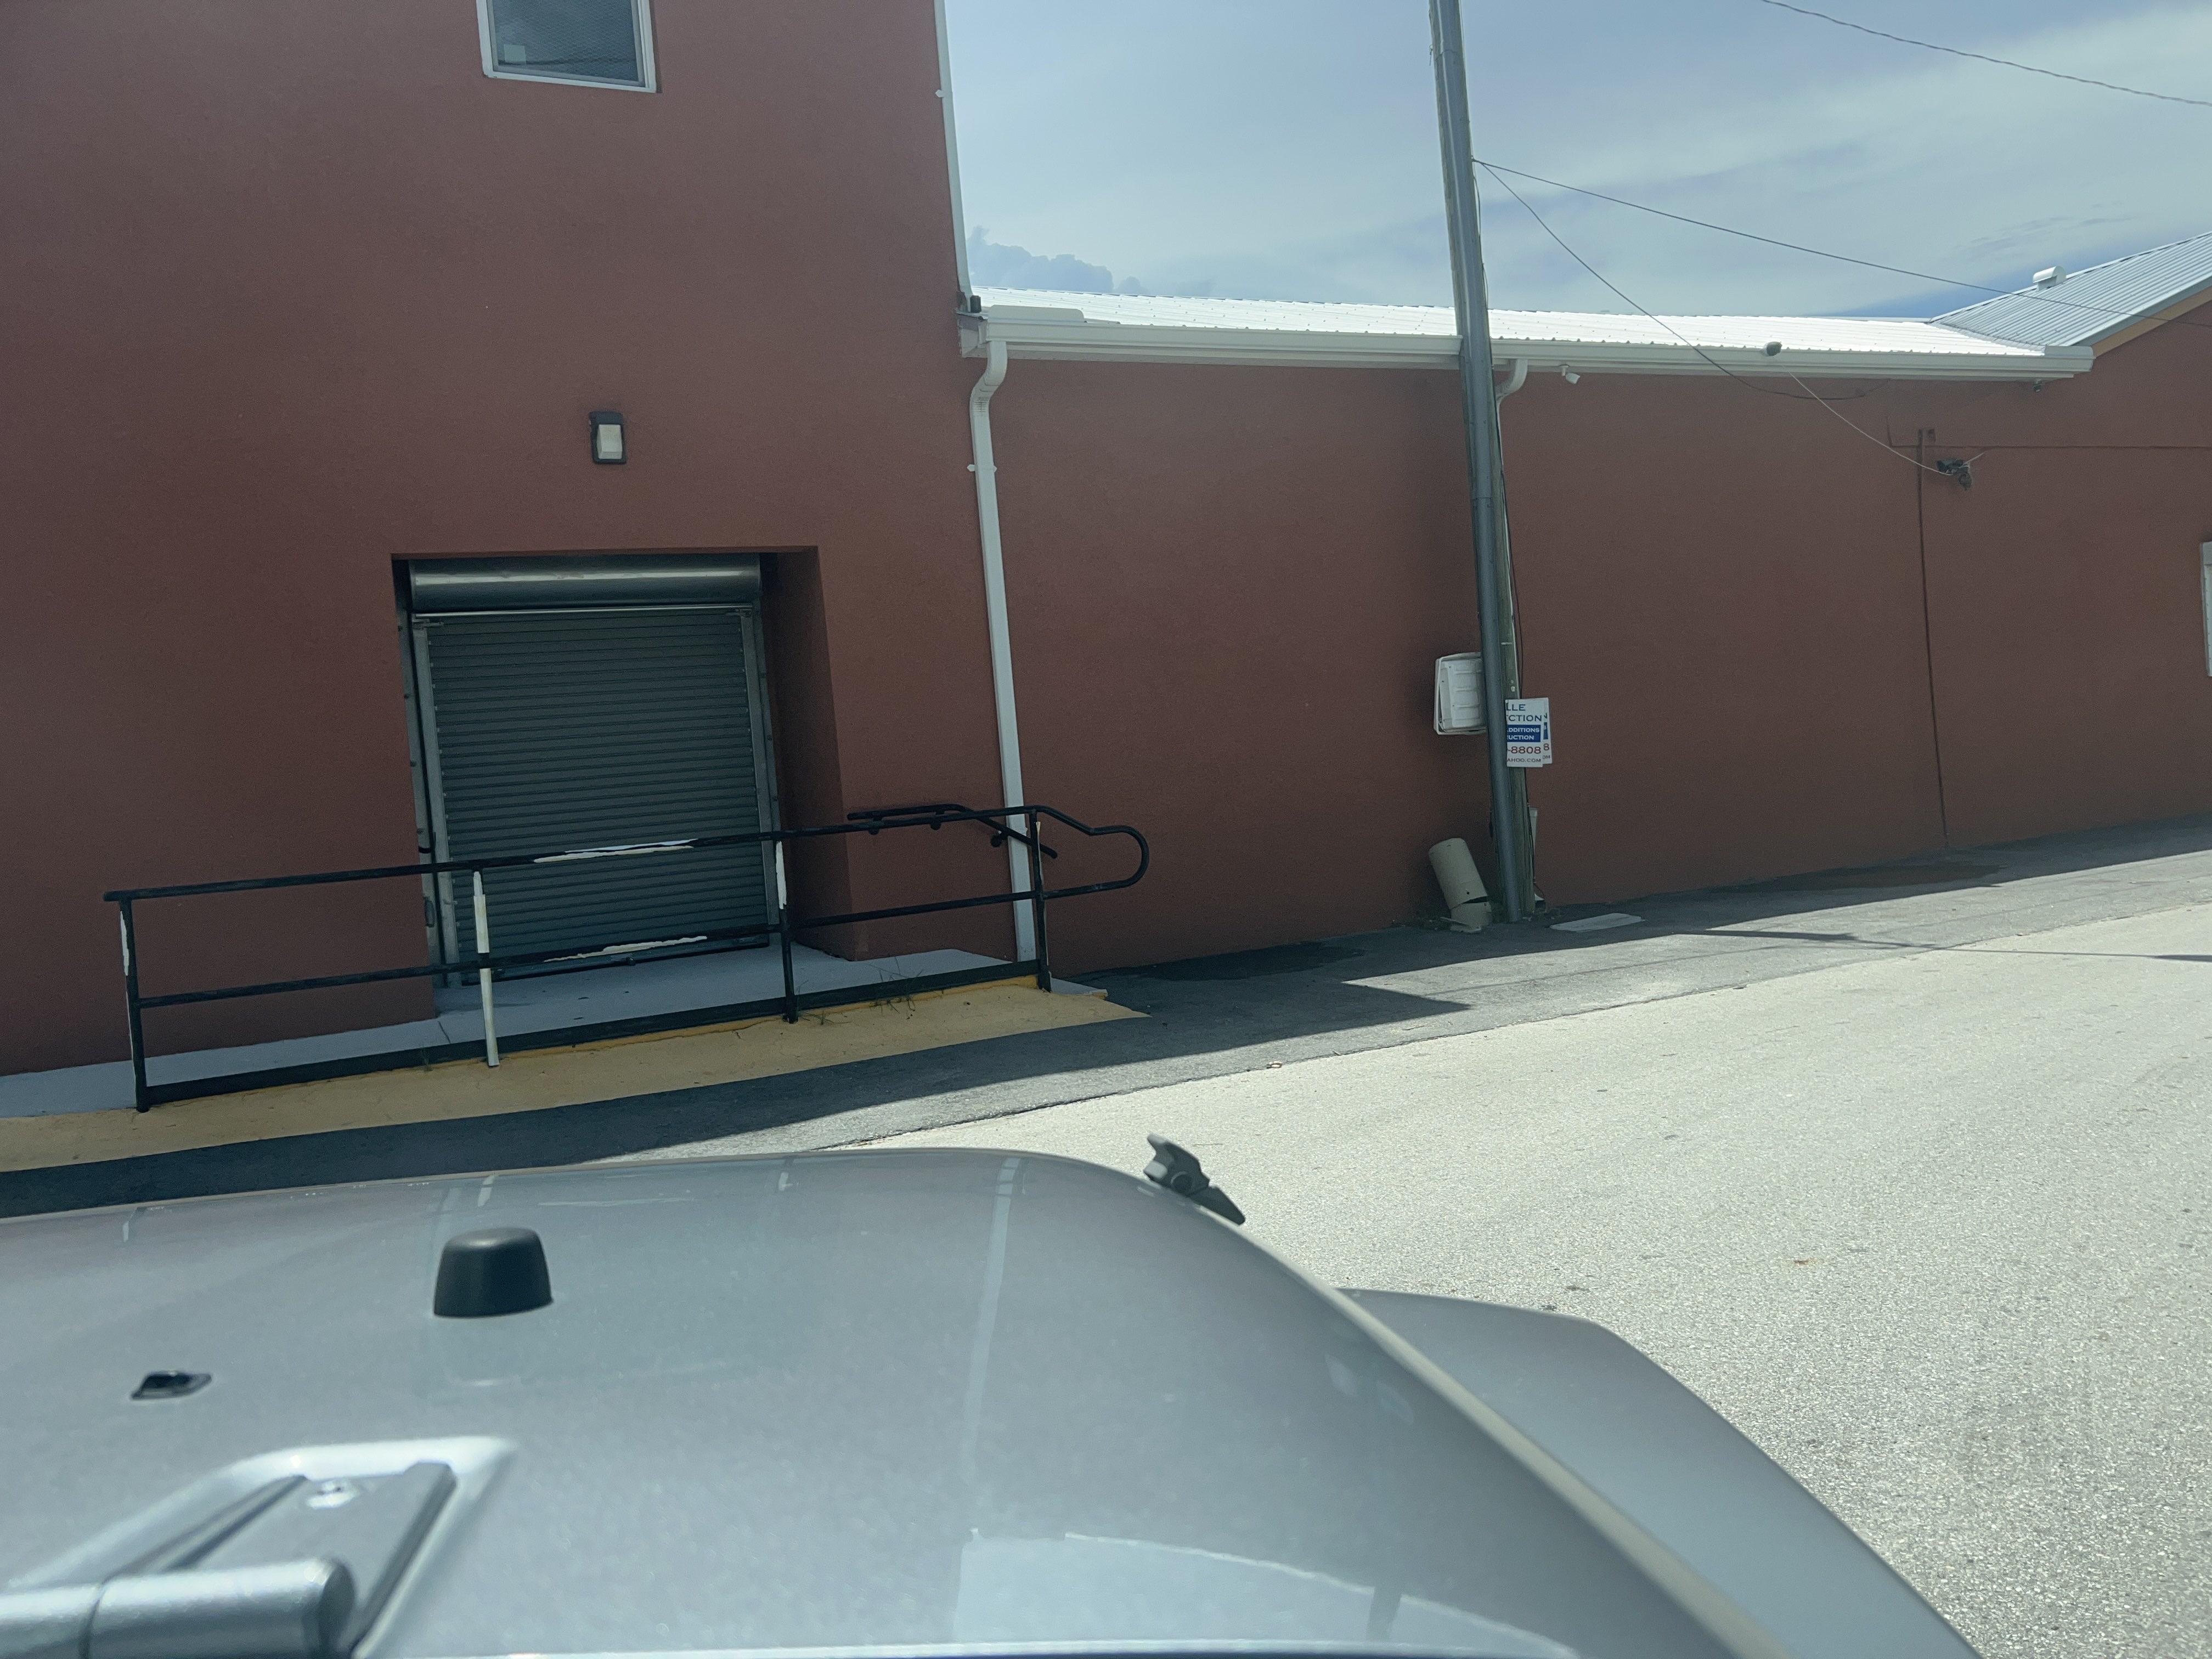
Feature: Wheelchair
State: Florida
Country: United States
Date: 2025-07-16T18:47:22.922000+00:00